Pupa (Hasidic dynasty)

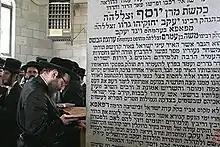
Yaakov Yechezkiya Greenwald II at his father's gravesite

Kiryas Pupa is a village in Ossining, New York, established by Yosef Greenwald. It includes the Kehilath Yakov Rabbinical Seminary, a 4-year school, and a cemetery.